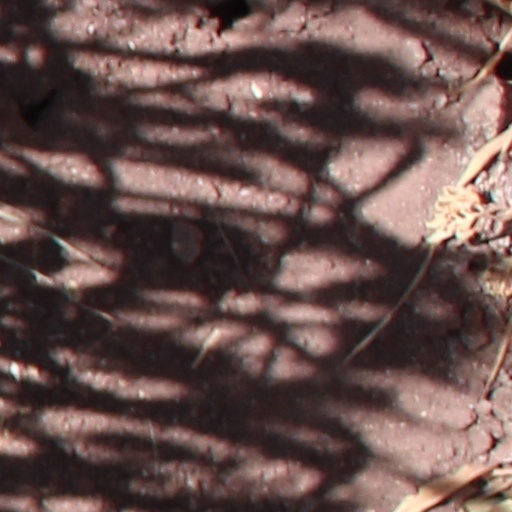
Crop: wheat